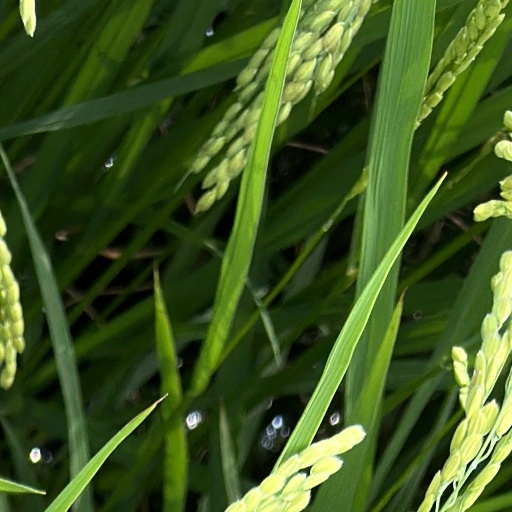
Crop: rice